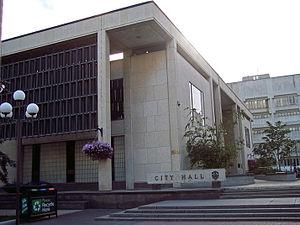
Winnipeg est une ville canadienne, capitale de la province du Manitoba et septième ville au niveau national en nombre d'habitants. Située à la confluence des rivières Rouge et Assiniboine, protégée des crues par le canal de dérivation de la rivière Rouge, elle est l'un des plus grands marchés aux grains du monde.